Mochica language

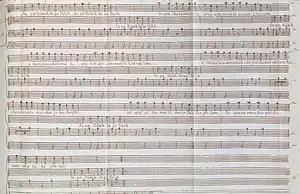

According to the list of the vicar of Reque and author of the aforementioned Art, Fernando de la Carrera, the peoples who in 1644 spoke the Mochica language were as follows: